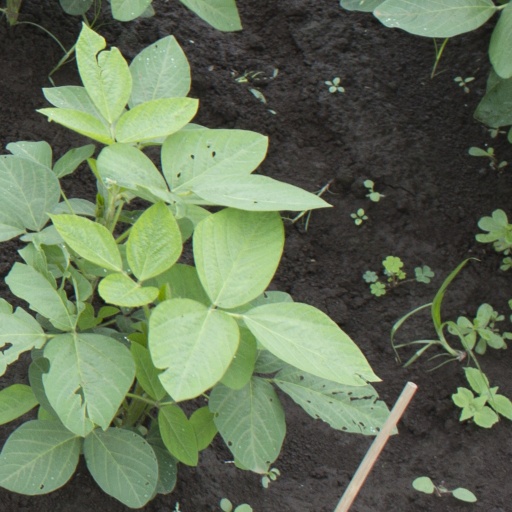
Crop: soybean